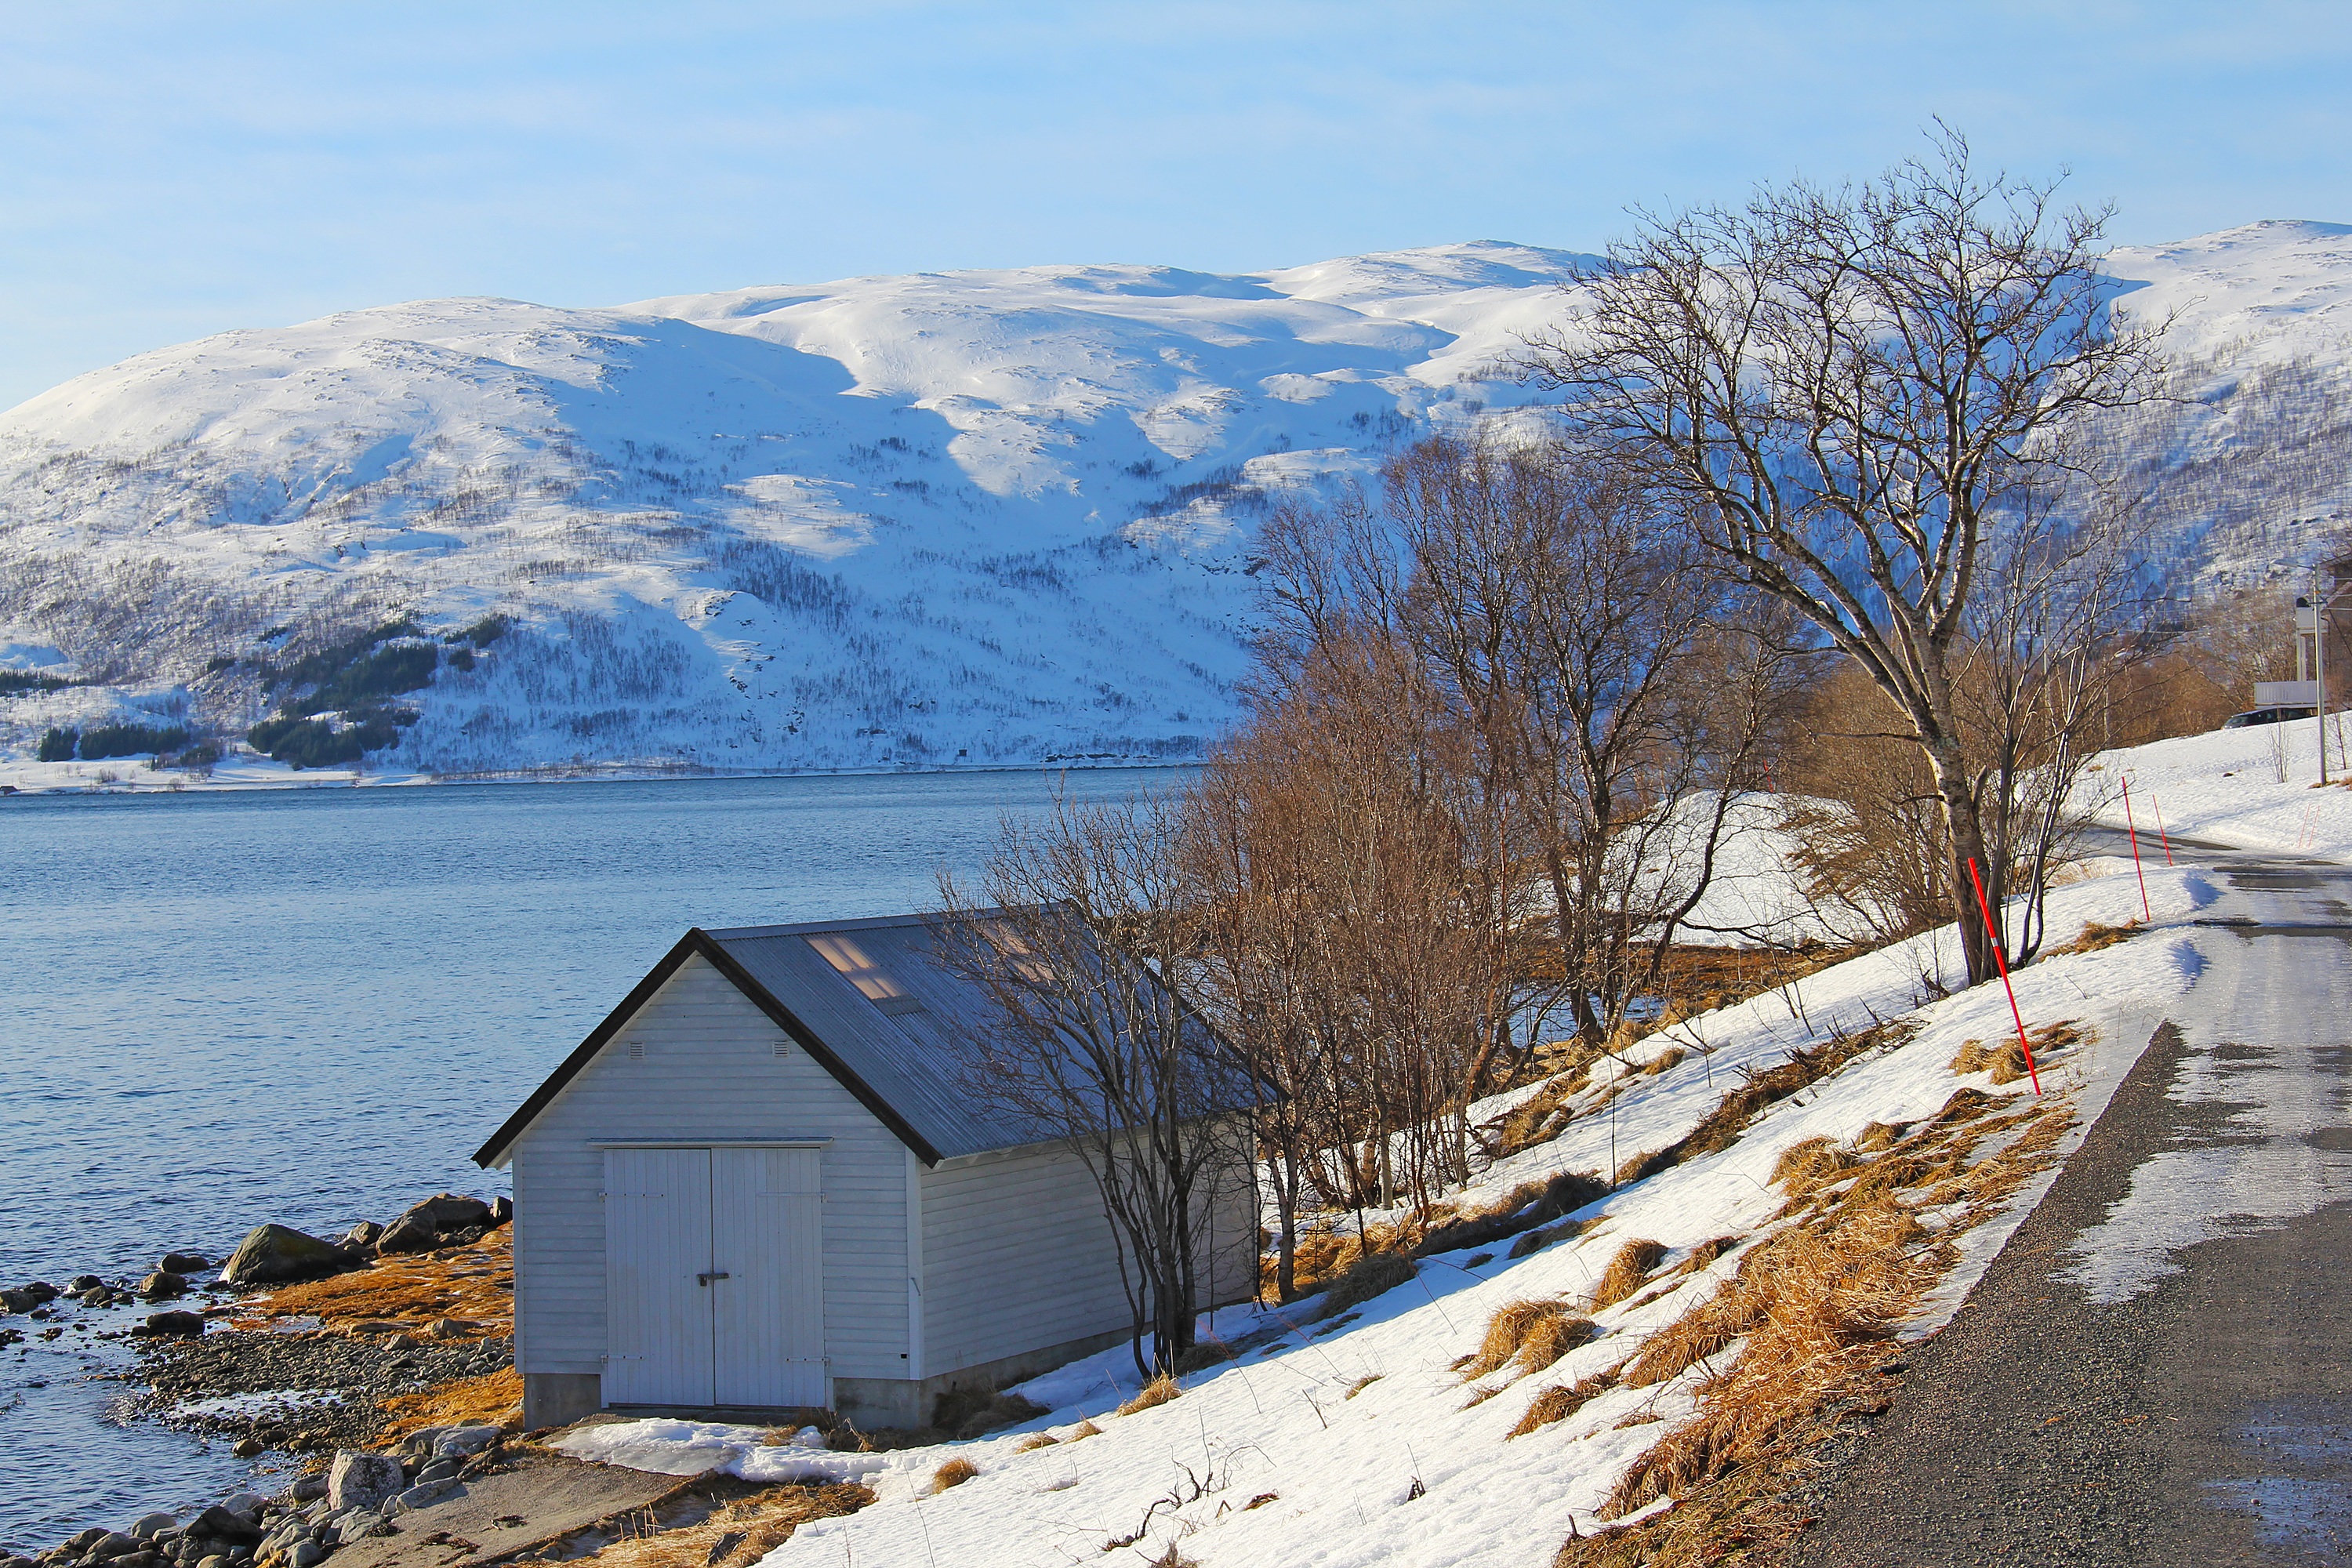
landscape, sea, mountain, snow, winter, sky, mountain range, travel, europe, ice, weather, fjord, season, beautiful, norway, scandinavia, tromso, nordic house, lauklines kystferie, kvaloya, kval ysletta, geological phenomenon